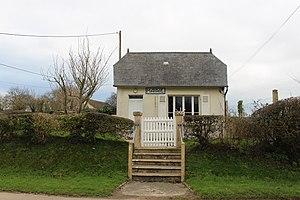
Azeville, Manche
Azeville est une commune française, située dans le département de la Manche en région Normandie, peuplée de 85 habitants.